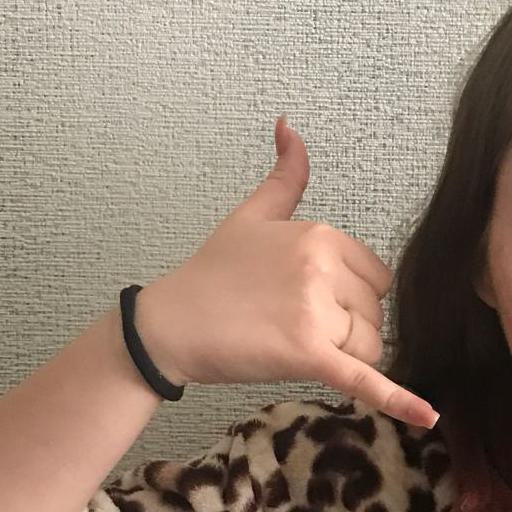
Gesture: call